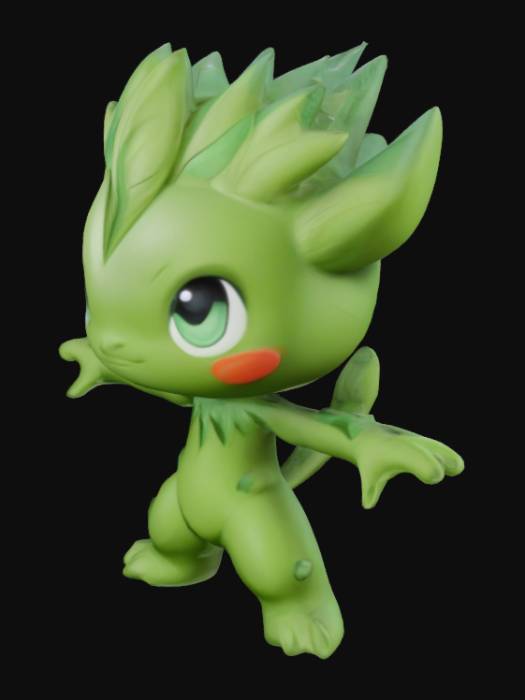
미적 점수 (1~10점): 2